Sri Jayawardenepura Kotte

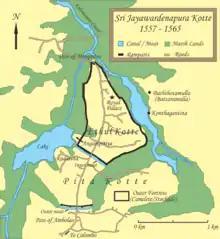
Map of Kotte (1557–1565)

The village of Darugama lay at the confluence of two streams, the Diyawanna Oya and the Kolonnawa Oya. As Darugama was a naturally secure place, it was not easy for enemies to enter it. Here, in the 13th century, a local chieftain, Nissanka Alagakkonara, built a "Kotte", or fortress.